Vaughn Walker

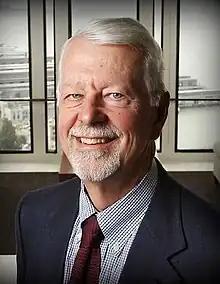

Vaughn Richard Walker (born 1944) is an American lawyer who served as a United States district judge of the United States District Court for the Northern District of California from 1989 to 2011. Walker presided over the original trial in "Hollingsworth v. Perry", where he found California's Proposition 8 to be unconstitutional.